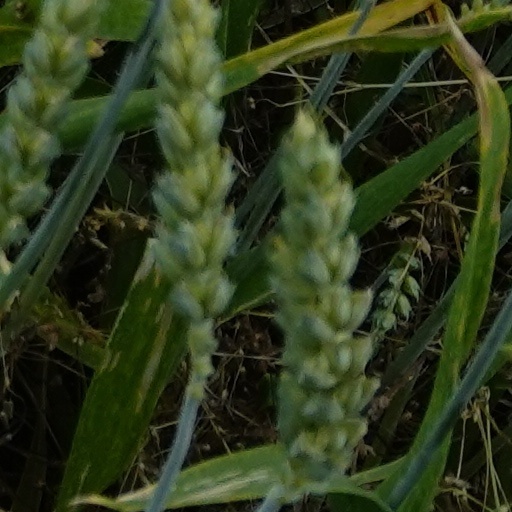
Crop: wheat